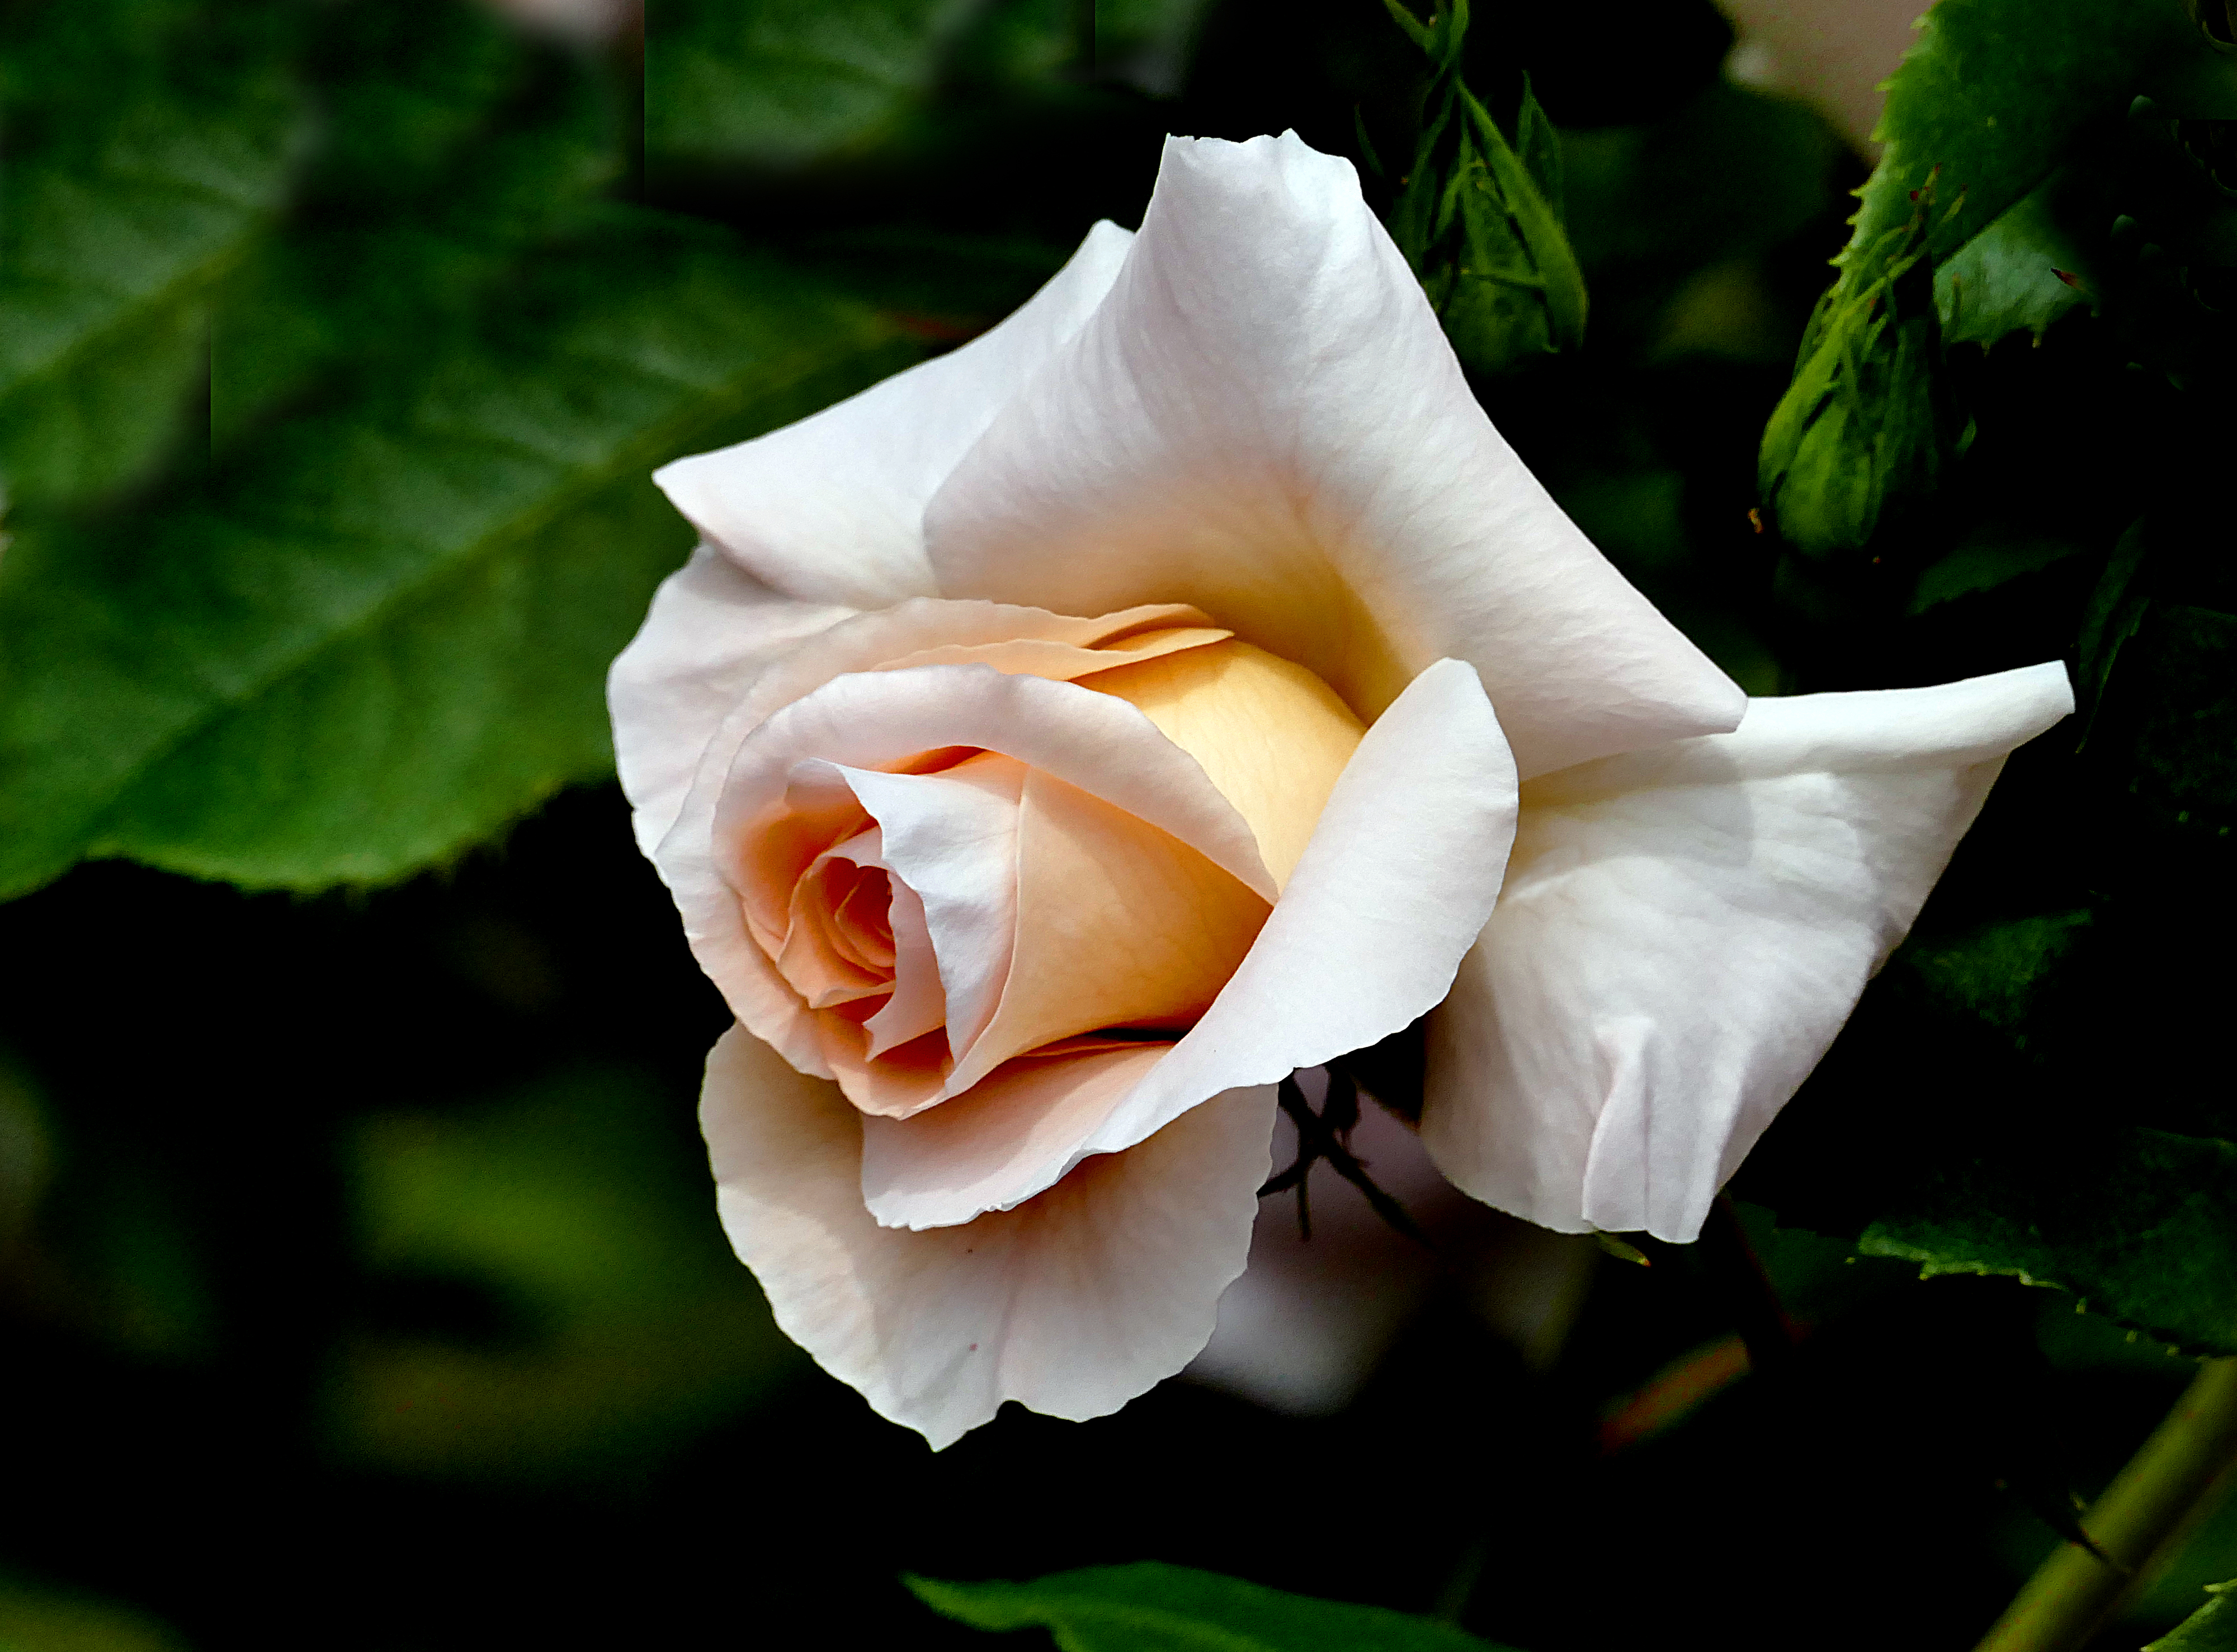
blossom, plant, white, flower, petal, rose, botany, flora, close up, publicdomain, lumixfz1000, blooms, irisgee, florals, floribunda, macro photography, flowering plant, garden roses, rose family, plant stem, land plant, rose order